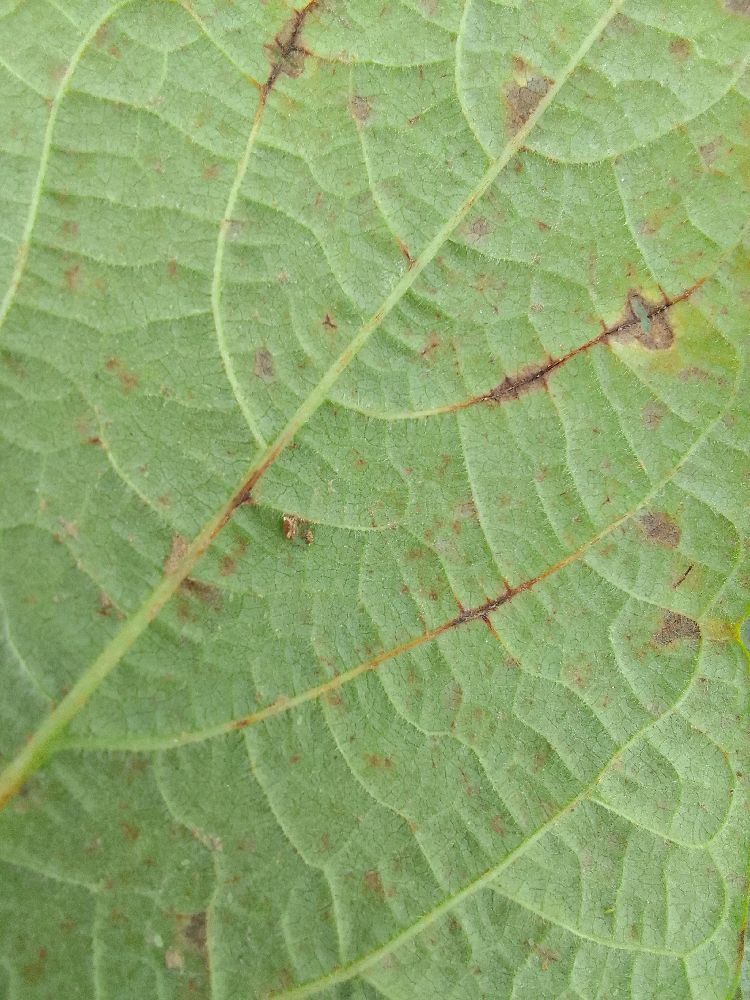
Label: anthracnose